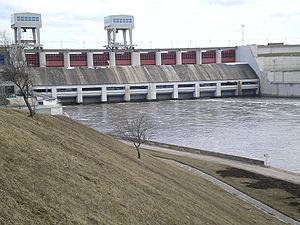
La centrale hydroélectrique de Pļaviņas est la plus grande centrale de Lettonie et une des plus grandes centrales hydroélectriques de l'Union européenne. Elle est située à Aizkraukle sur la rivière Daugava.
Aizkraukle est une ville de la région de Vidzeme en Lettonie. Elle est située sur les rives de Daugava. Elle était nommée pendant l'occupation soviétique Stučka en l'honneur de Pēteris Stučka. C'est le centre administratif de Aizkraukles novads qui s'est formé en 2001, en réunissant la ville d'Aizkraukle et Aizkraukles pagasts. Avant la réforme territoriale du 2009, la commune faisait partie du district Aizkraukles Rajons nommé Stučkas rajons entre 1967 et 1990.